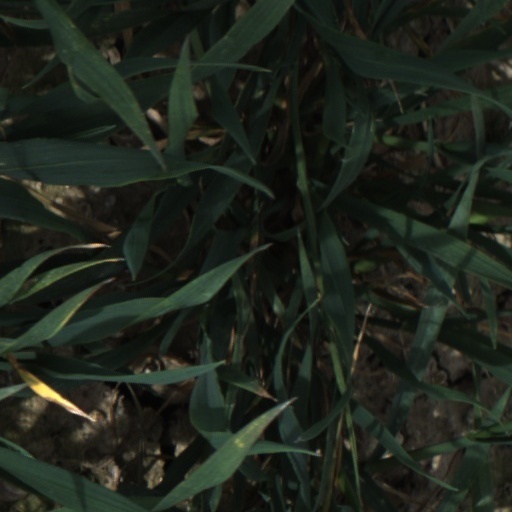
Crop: wheat